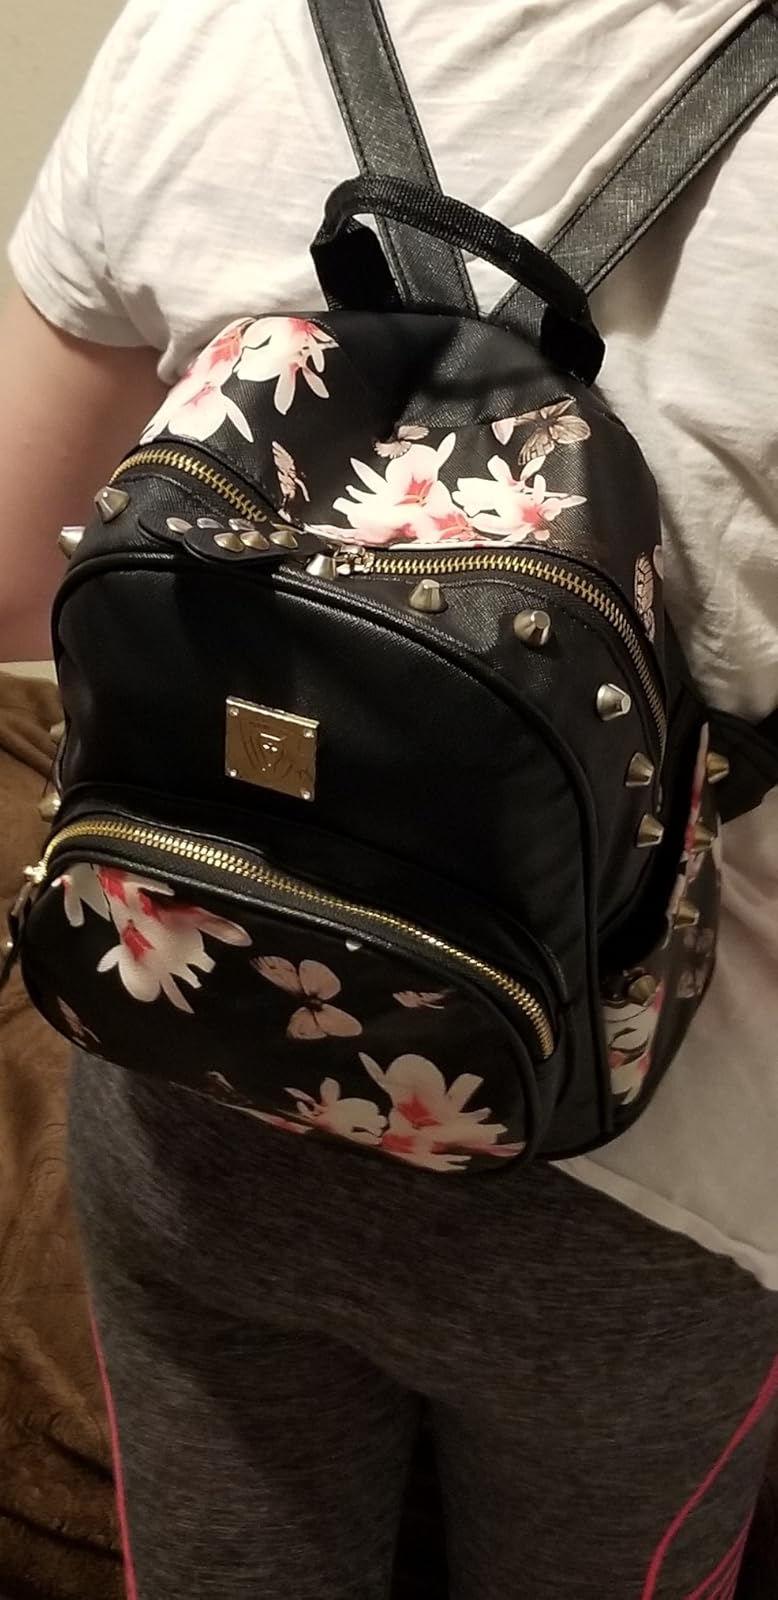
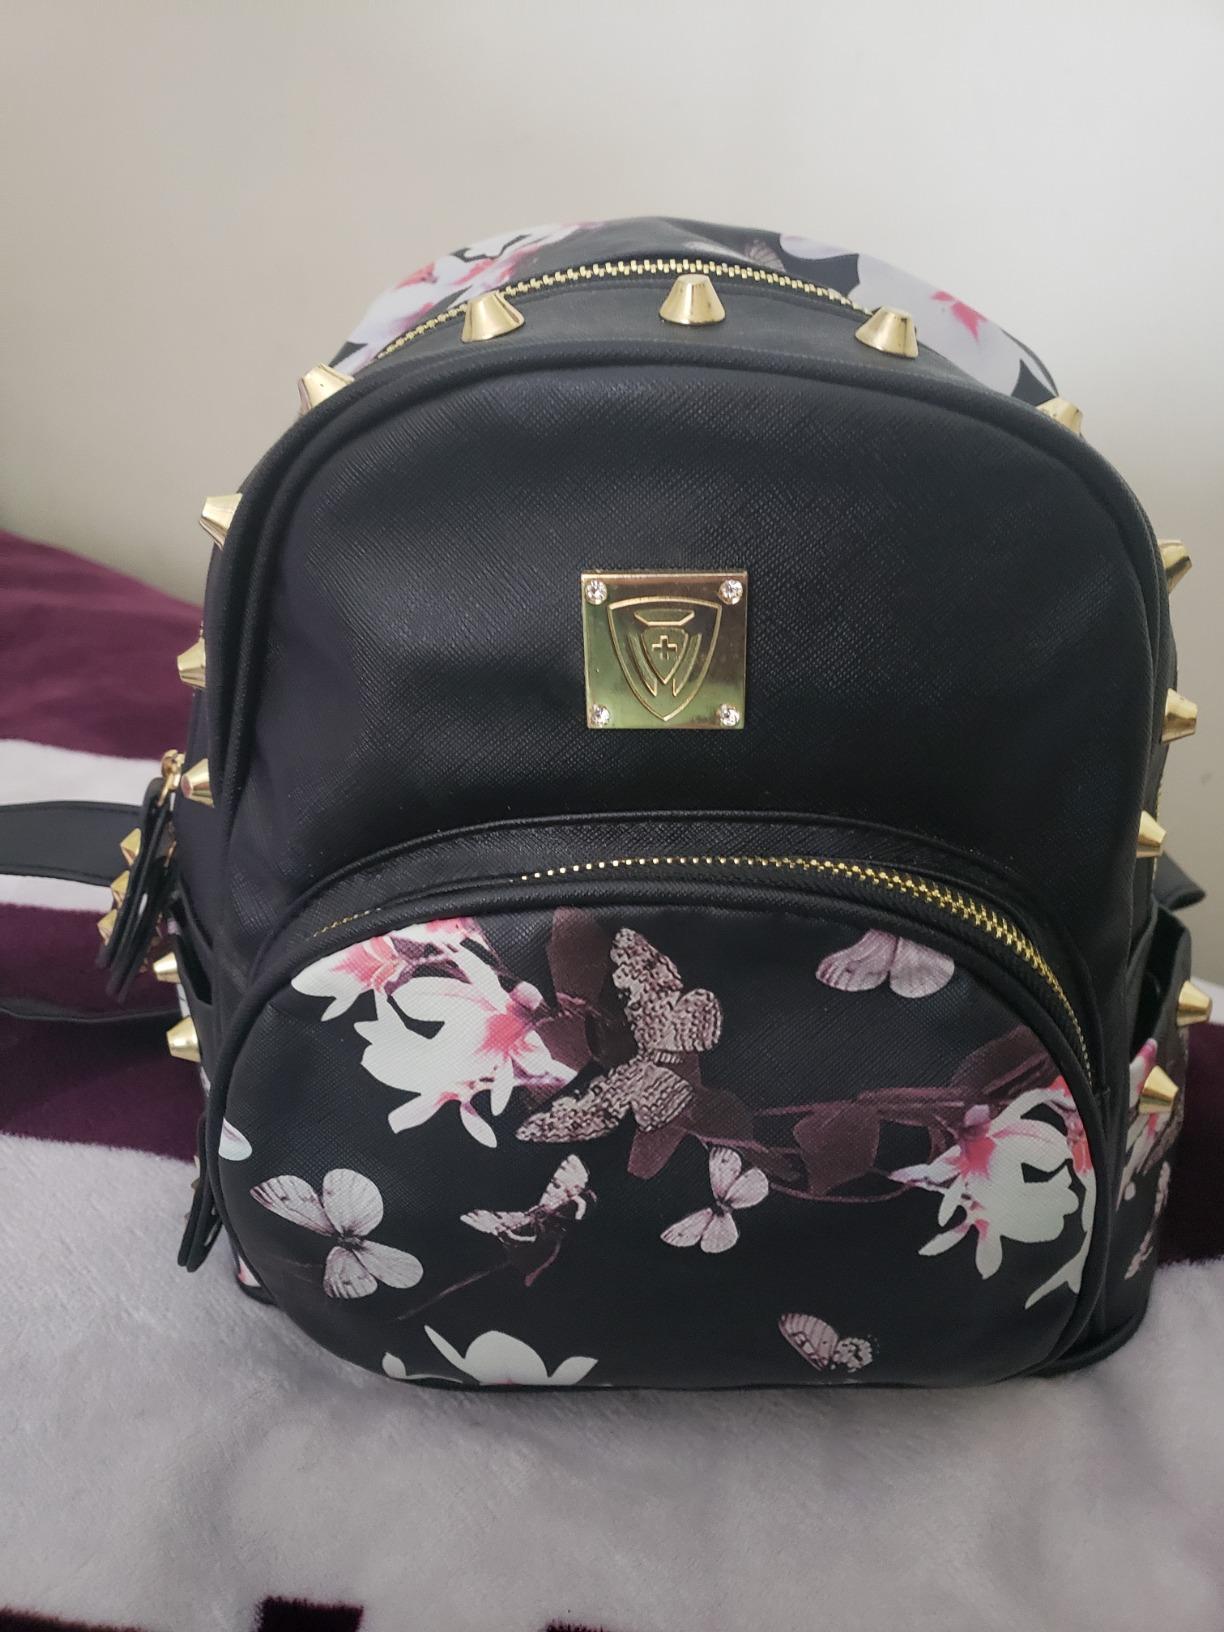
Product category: accessories_handbag
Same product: yes